Nightstar (train)

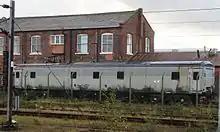
A generator van stored at Doncaster Works in 2016

The Class 37/6 locomotives do not have ETS generating capability so could not provide the power required by the on-board services of the Nightstar trains. To produce the ETS there would have been a generator van, containing two 350 kVA Cummins diesel engines, marshalled between the two Class 37/6 locomotives. Five were converted from redundant British Rail Mark 3 sleeper coaches. The conversion involved a full overhaul, the removal of the interior and the fitment of the generators in a fire-proof acoustic housing. Fuel tanks were also installed in place of the sleeper's water tanks, and through cabling and piping fitted for locomotive control. Whilst initially still classed as coaching stock after conversion, this was later changed and they were classed as Class 96/3 locomotives.